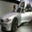
Label: automobile